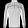
Label: Pullover